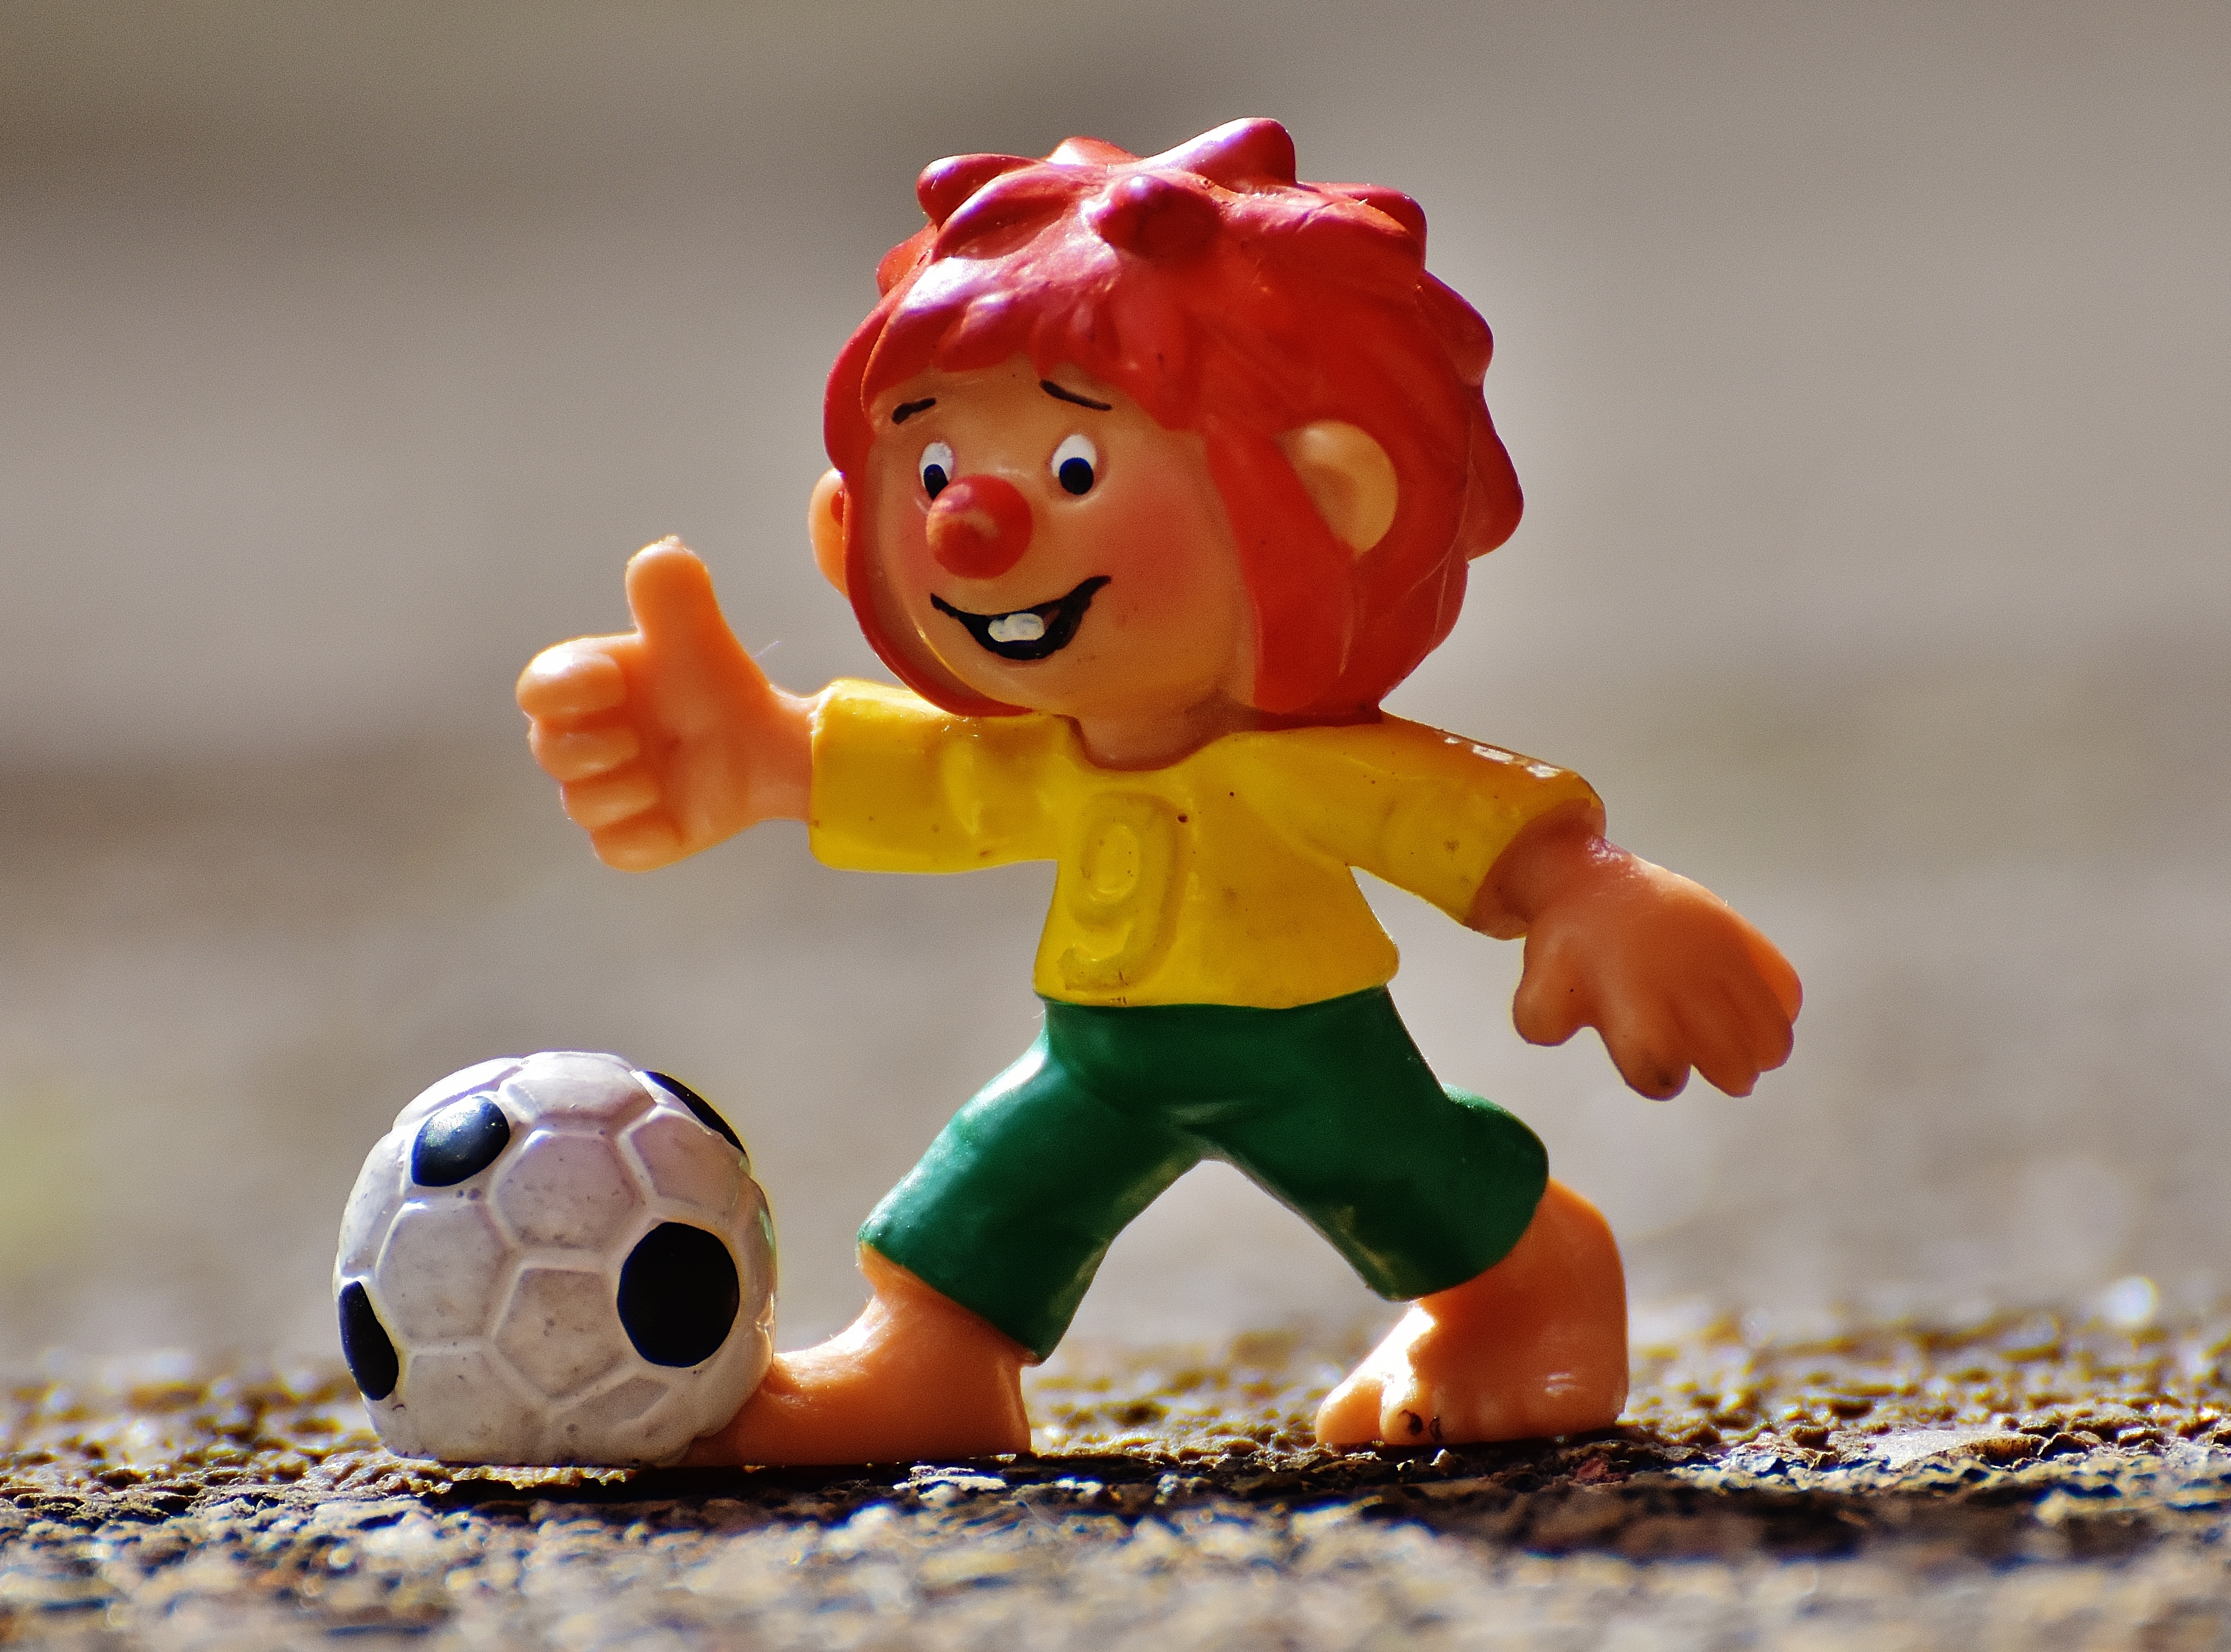
play, cute, colorful, football, toy, fig, children, fun, figurine, toys, funny, stuffed toy, pumuckl